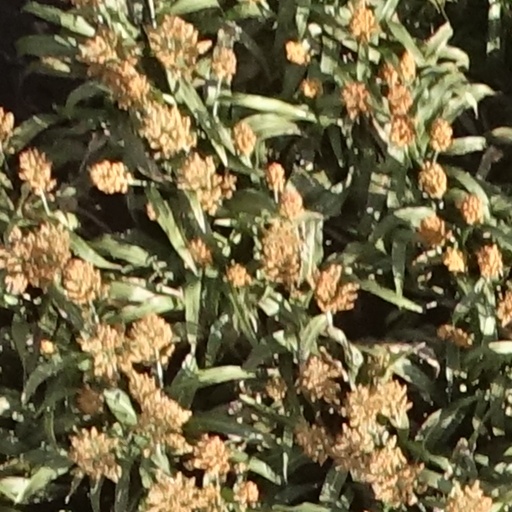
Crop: sorghum